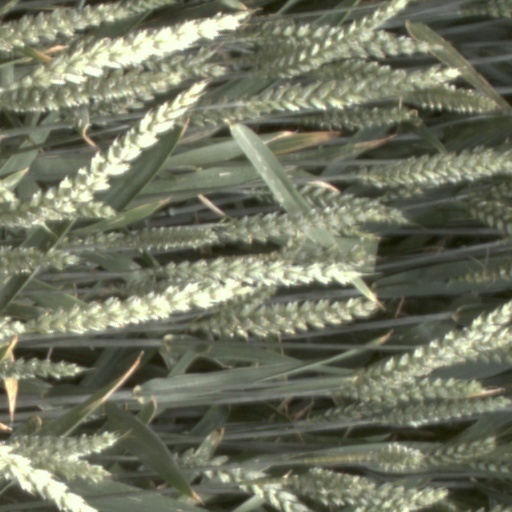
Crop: wheat